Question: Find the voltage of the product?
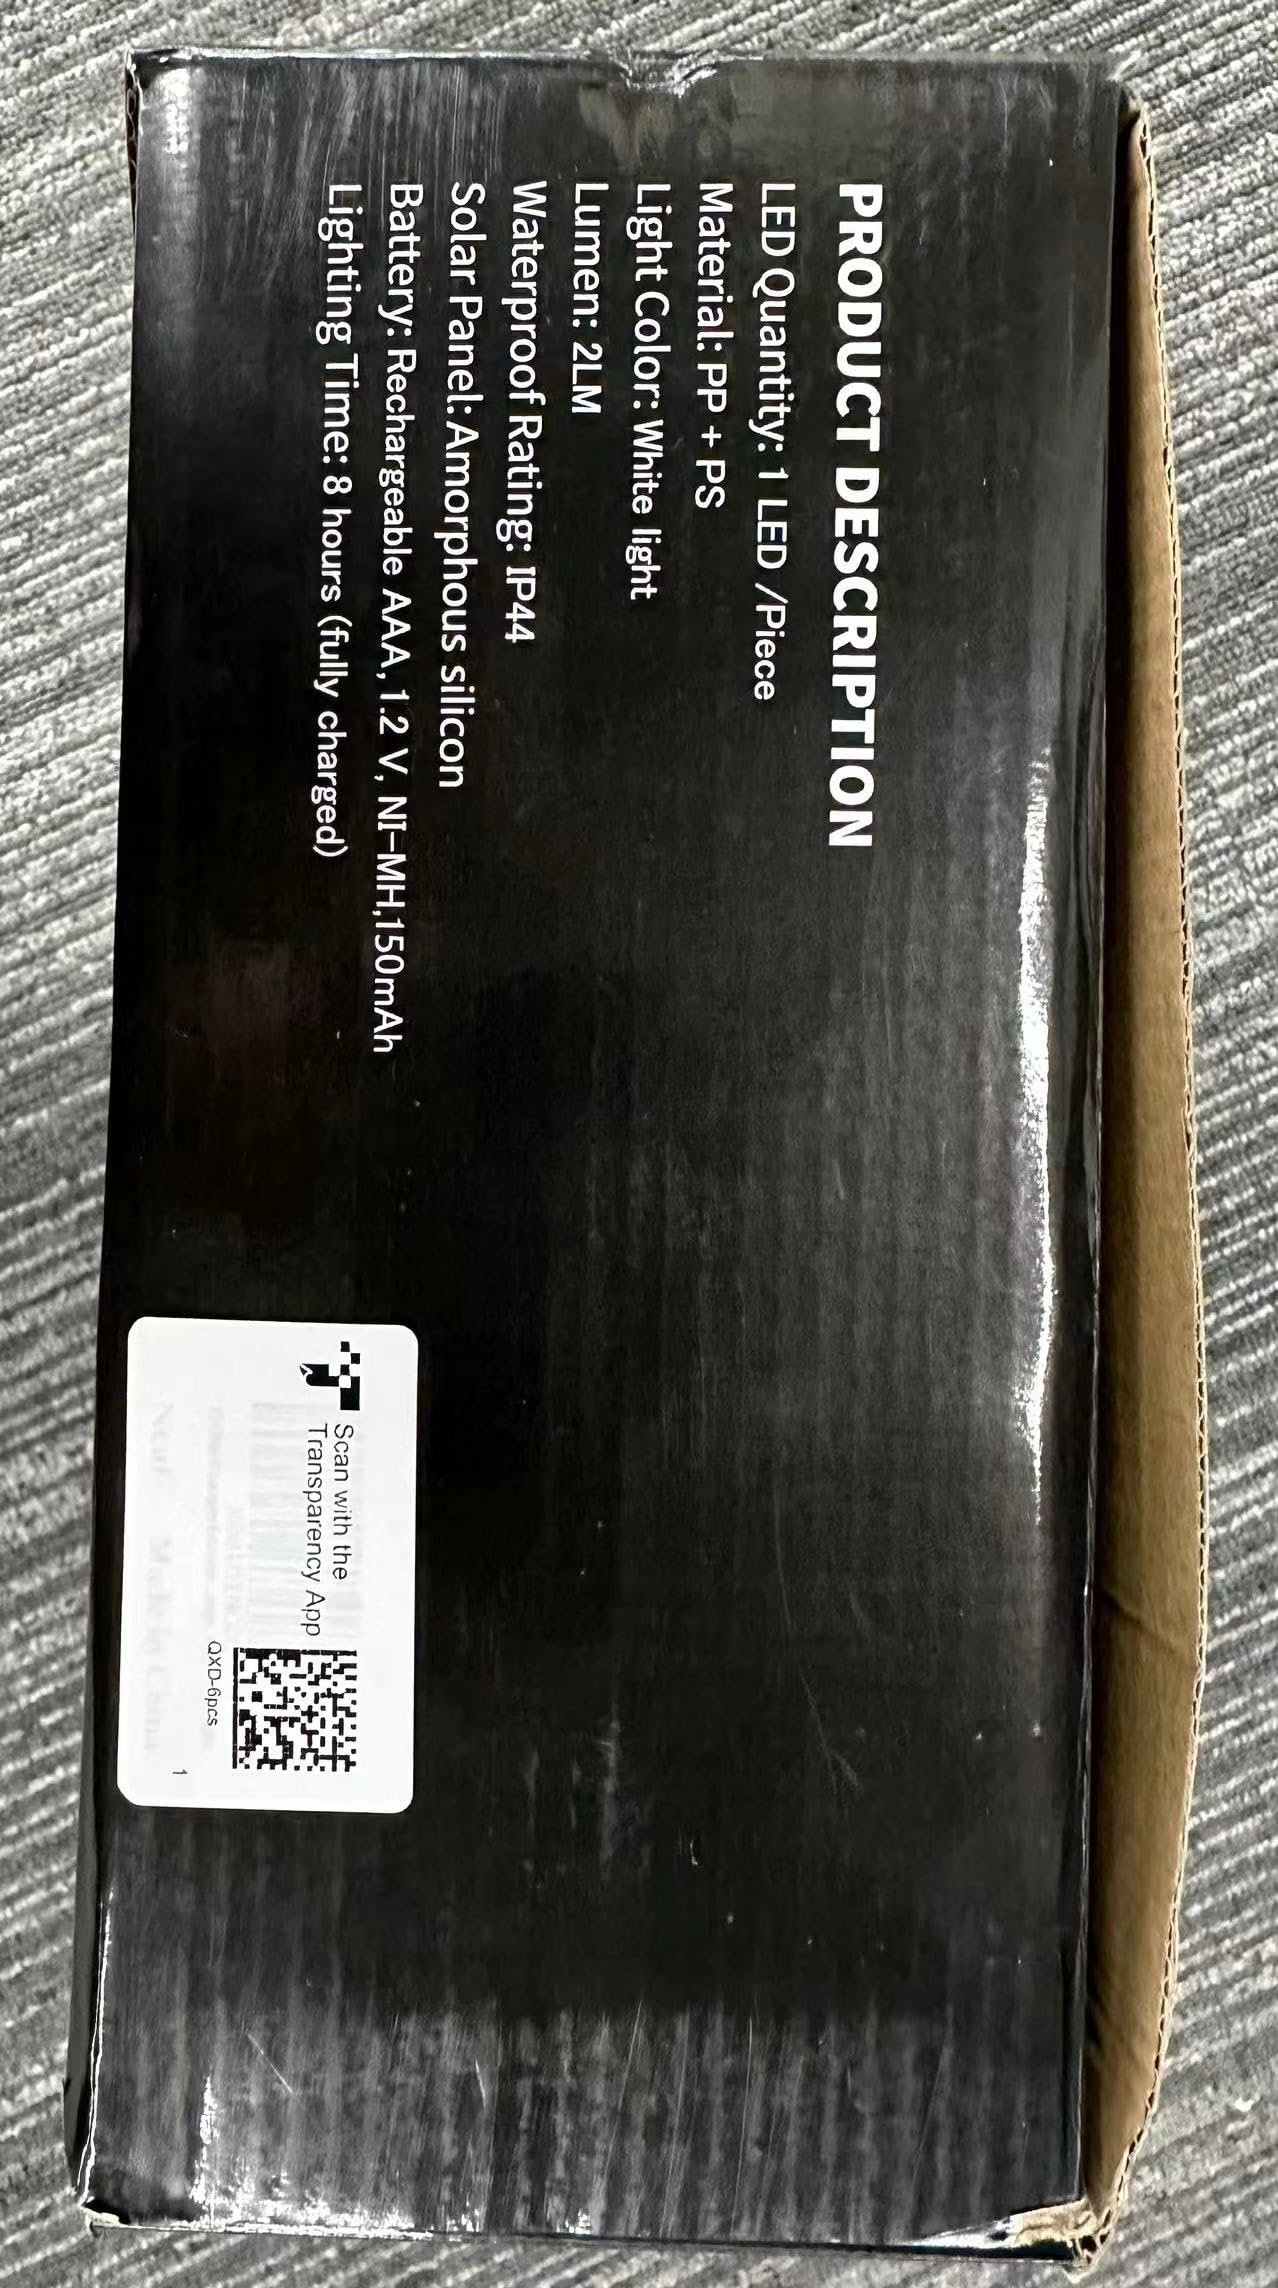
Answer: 1.2 volt